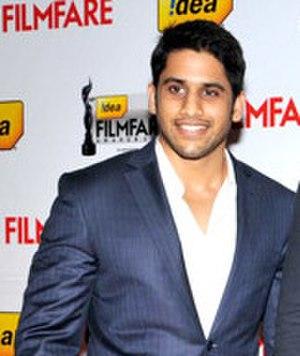
Naga Chaitanya est un acteur indien de l'industrie cinématographique télougou. Il commence sa carrière en 2009 dans Josh.